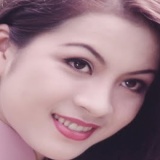
diễn viên Thanh Mai